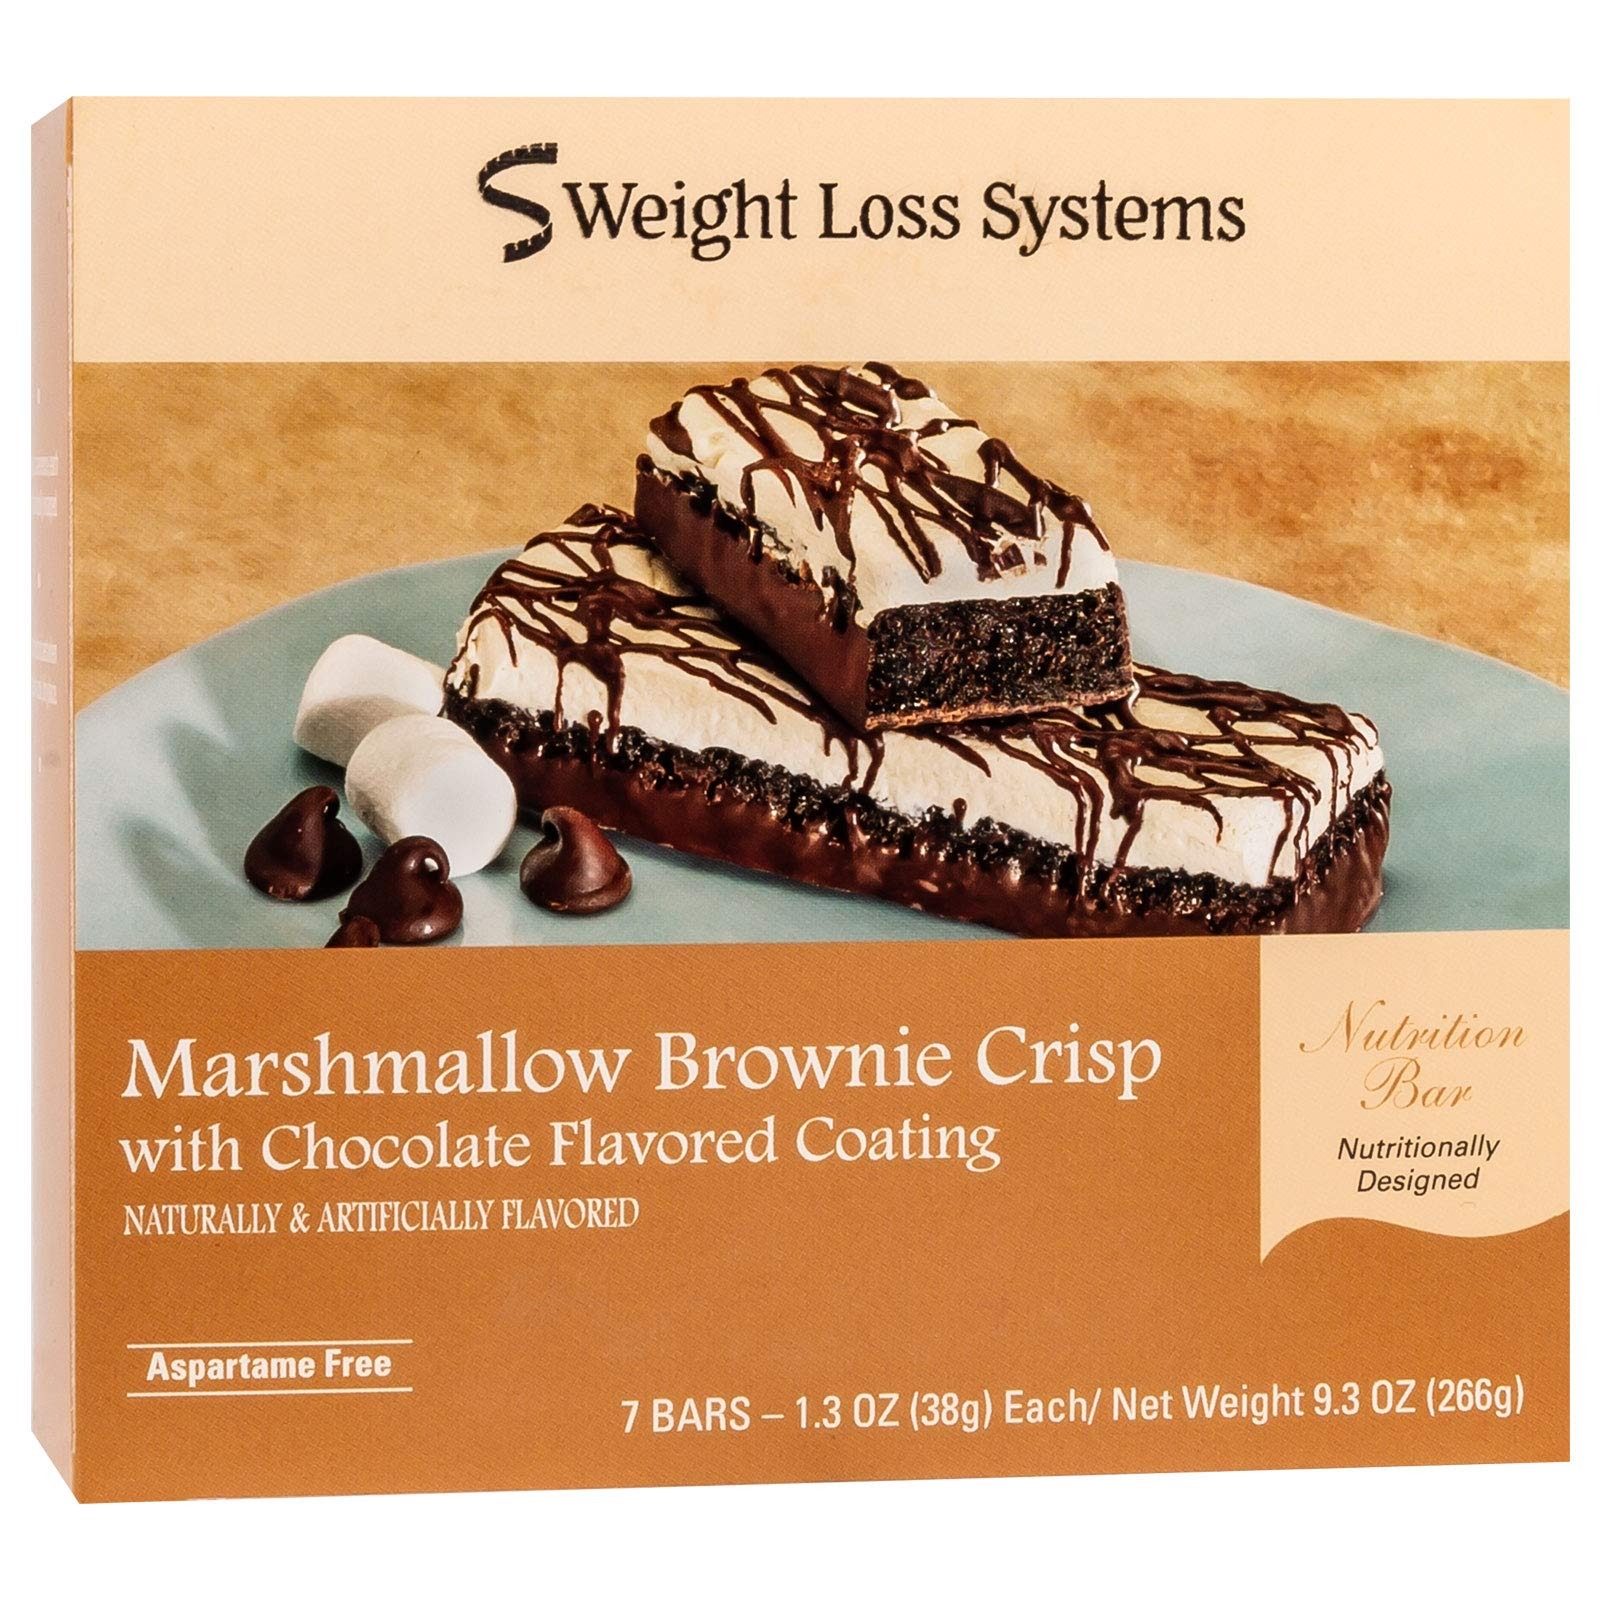
Item Name: Weight Loss Systems Protein Bar - Marshmallow Brownie Crisp (7/Box) - High Protein - Low Fat
Bullet Point 1: High Protein - 10g Per Serving
Bullet Point 2: Only 150 Calories Per Serving
Bullet Point 3: Cholesterol Free
Bullet Point 4: 2g Dietary Fiber Per Bar
Product Description: <p><b>Weight Loss Systems Protein Bar - Marshmallow Brownie Crisp (7/Box)</b></p> <p>The Weight Loss Systems Marshmallow Brownie Crisp (formerly Marshmallow Chocolate Cookie) bar looks like it belongs on a dessert cart! Beautifully drizzled with chocolate coating, the marshmallow flavor is complimented by a crunchy cookie-like layer. Each of these tasty delights contains 10 grams of quality protein, 2 grams of fiber and provides 6% of your Daily Value of Calcium & Iron. <b>We’re here to help you reach your weight loss goals, enjoy our delicious products today!</b></p> <p><b>Nutritional Labeling Requirements:</b> Due to the FDA's proposed rule to change the Nutrition Facts Label, nutritional content may vary. Manufacturers may change their product formulation or consistency of ingredients without our knowledge. While we make every effort to provide accurate and consistent information, we cannot assure against these changes.</p>
Value: 7.0
Unit: Count

Price: 16.99